Rampart Street

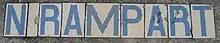
North Rampart Street tiles, Marigny neighborhood

The section of Rampart Street downriver from Canal Street is designated as North Rampart Street, which forms the inland or northern border of the French Quarter (Vieux Carre). Crossing Esplanade Avenue, the street continues into the Faubourg Marigny neighborhood, then splits off from St. Claude Avenue to become a single-lane, one-way street through residential neighborhoods, and continues into the Bywater neighborhood. With a break at the Industrial Canal, Rampart Street resumes in the Lower Ninth Ward.